The Fourth Hand

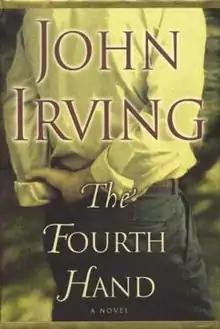
First edition

The Fourth Hand is a 2001 novel by American novelist John Irving. It is his 10th published novel.